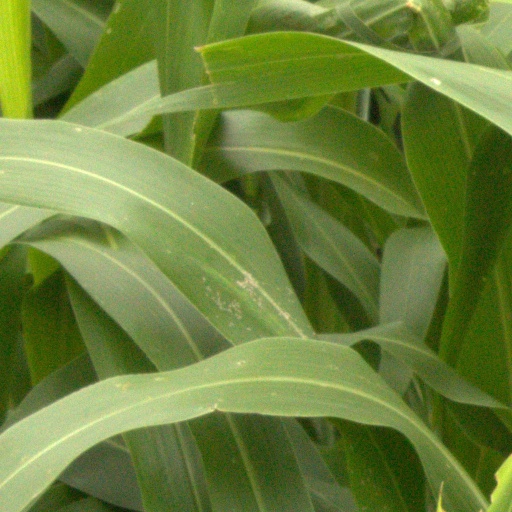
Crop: sorghum